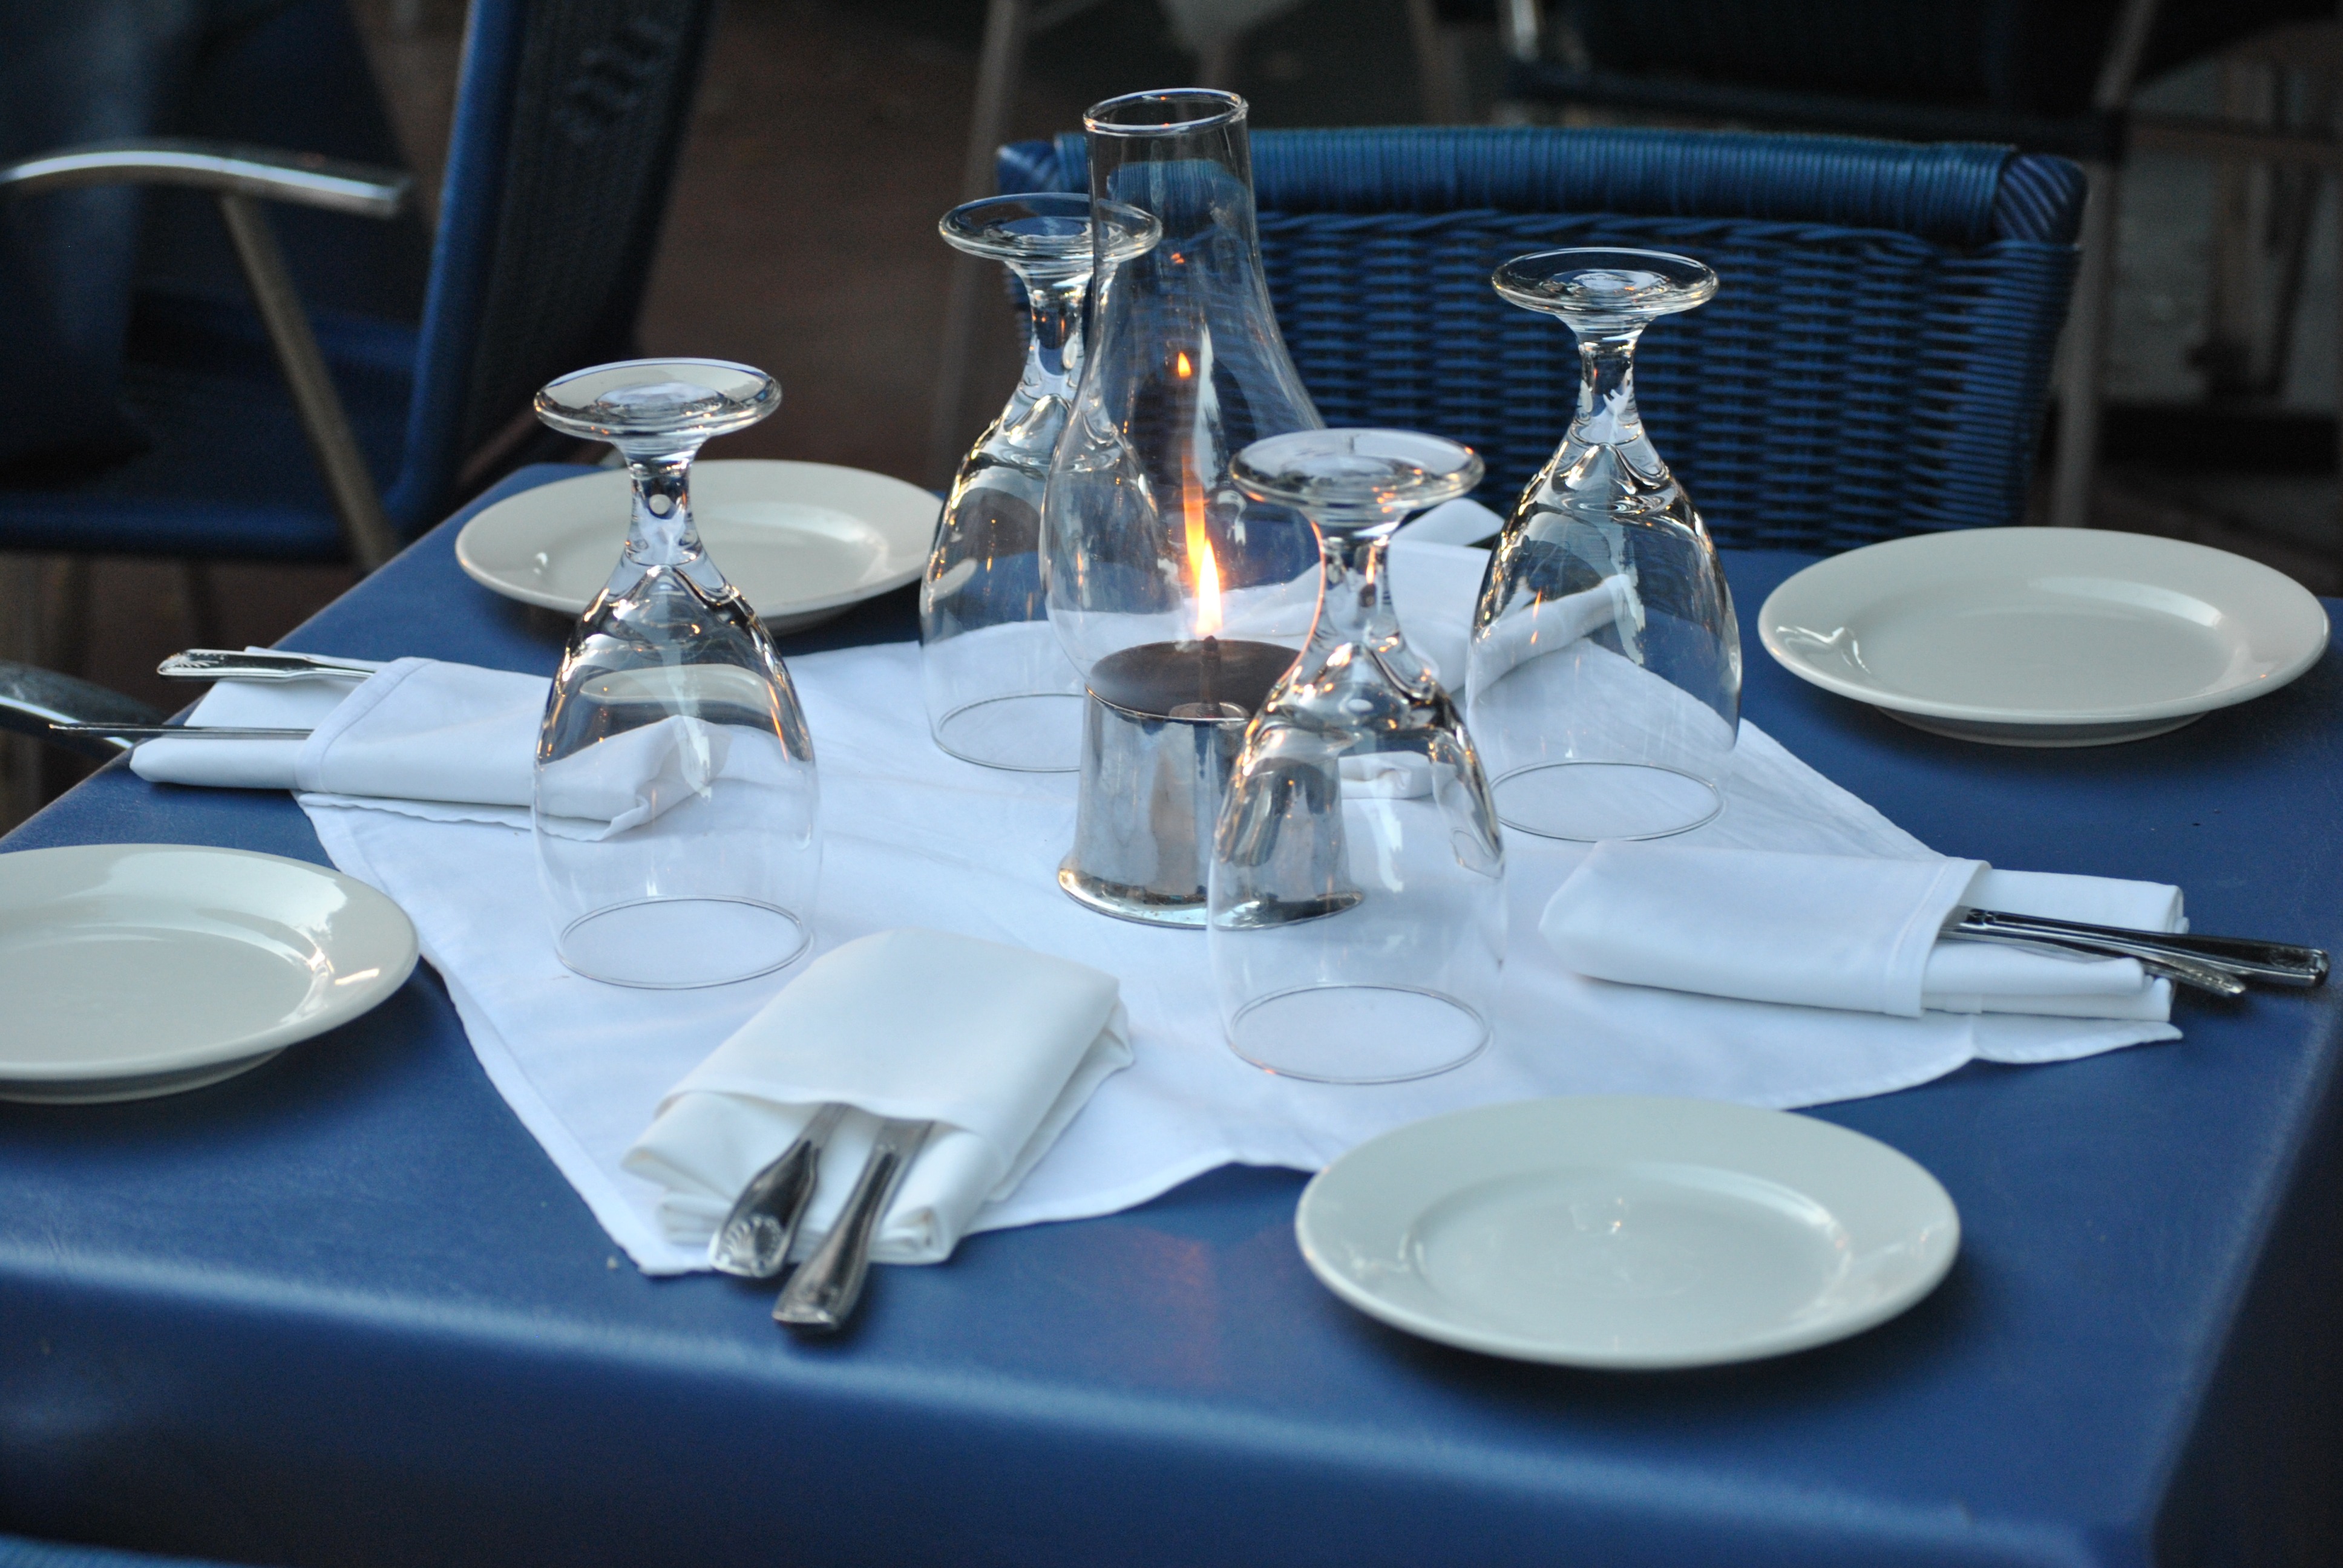
table, cafe, glass, restaurant, meal, culinary, menu, kitchen, blue, breakfast, gourmet, lighting, lunch, cuisine, buffet, waiter, formal, hotel, dining, dinner, reception, banquet, event, catering, dine, service, setting, serving, delicacy, dishware, centrepiece